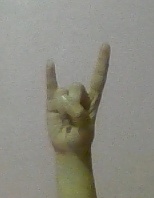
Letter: la